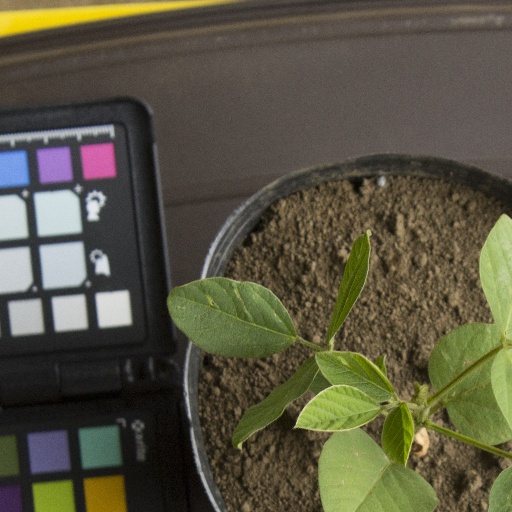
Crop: soybean